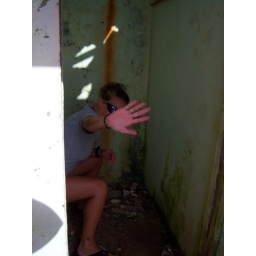
This is the inside of the little building we saw on the rock in the middle of the beach.